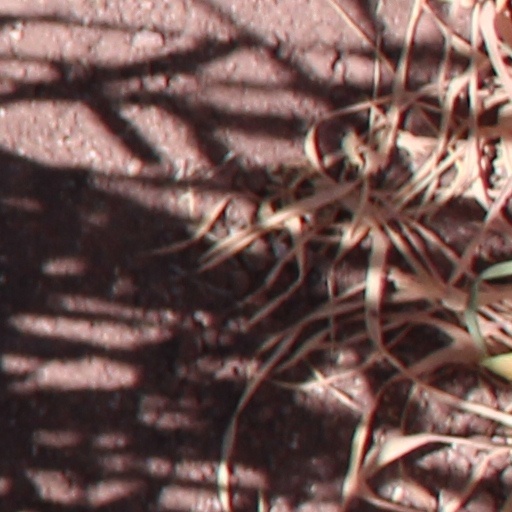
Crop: wheat